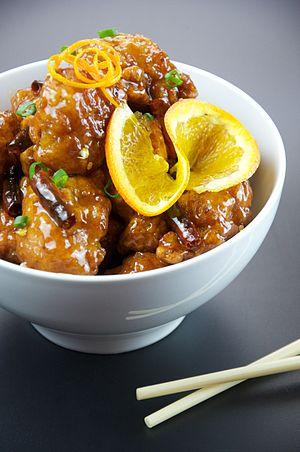
Le poulet à l'écorce de mandarine appelé orange chicken en anglais est un plat chinois, d'après Eileen Yin-Fei Lo, originaire de la cuisine du Hunan ; les sites chinois le classent dans la cuisine du Sichuan. Il est classé dans les plats au goût écorce de mandarine.